Isabella (grape)

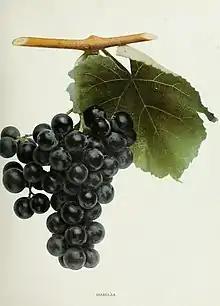
Photographic plate of Isabella grape from the book "The Grapes of New York", 1908 by Ulysses Prentiss Hedrick

Isabella has long been assumed to be a hybrid of a wild "Vitis labrusca" x "Vitis vinifera". A vinifera parentage was inferred largely because of Isabella's susceptibility to mildew and black rot. Just recently, using microsatellite DNA analysis Dr. Erika Maul's group in the Julius Kühn-Institut (JKI), Germany, confirmed the vinifera involvement in Isabella's pedigree which revealed that the vinifera parent is the very rare French (white) cultivar, Meslier petit (a.k.a. Petit Meslier). It is thought that it resulted from random pollination when European "Vitis vinifera" grapes were attempted to be established in America. It was popularly thought to have been discovered by a Mrs Isabella Gibbs of South Carolina in 1816.